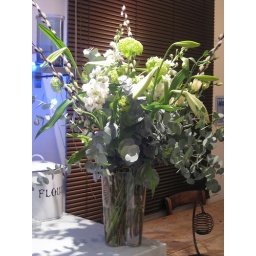
flowers in the kitchen